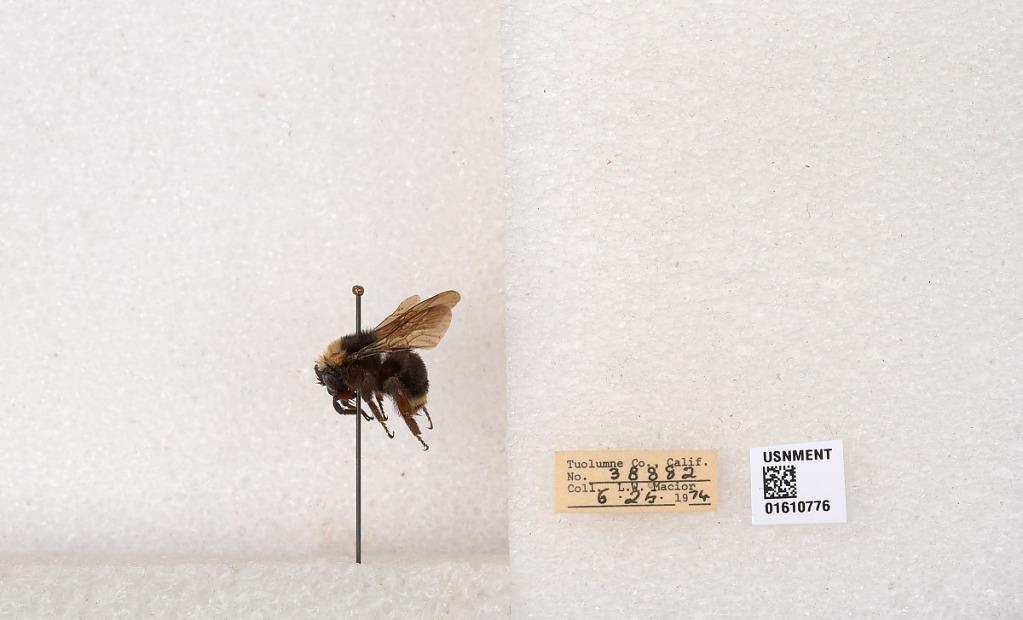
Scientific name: Bombus (Pyrobombus) vosnesenskii Radoszkowski
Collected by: L. Macior
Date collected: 1974-6-25
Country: United States
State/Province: California
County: Tuolumne
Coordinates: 37.9712, -120.228